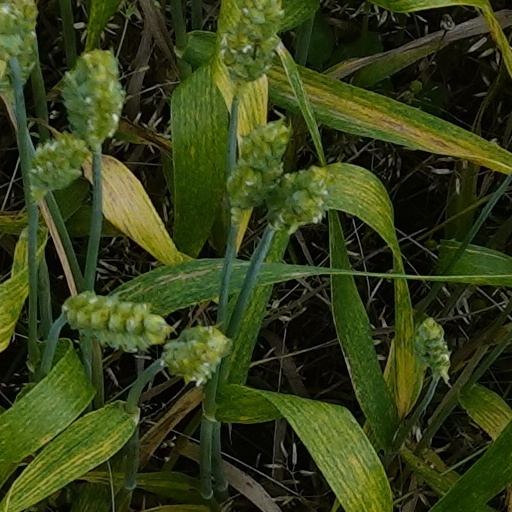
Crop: wheat